Saint-Maurice-sur-Mortagne

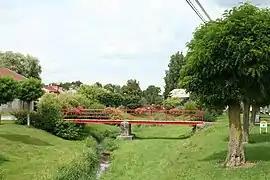
The Nauve

Saint-Maurice-sur-Mortagne is a commune in the Vosges department in Grand Est in northeastern France.